Sitting Bear

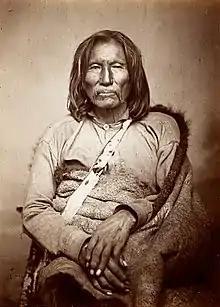
Sitting Bear, 1870. Portrait by William S. Soule.

Satank (Set-angya or Set-ankeah, translated as Sitting Bear) was a prestigious Kiowa warrior and medicine man. He was born about 1800, probably in Kansas, and killed June 8, 1871. An able warrior, he became part of the Koitsenko (or Kaitsenko, "Ko-eet-senko"), the society of the bravest Kiowa warriors. He led many raids against the Cheyennes, the Sacs, and the Foxes. As the white settlers' importance increased, he raided settlements, wagon trains, and even army outposts.